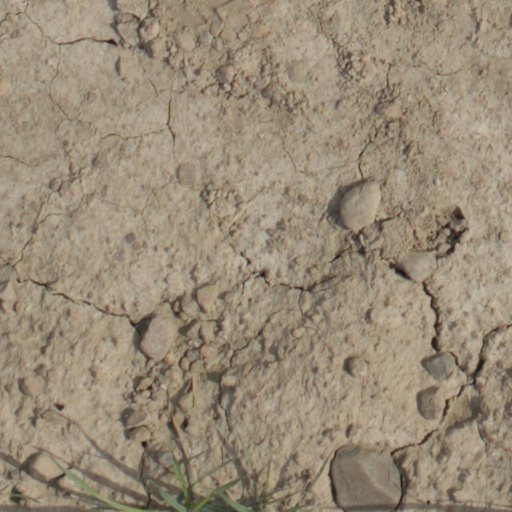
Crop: wheat